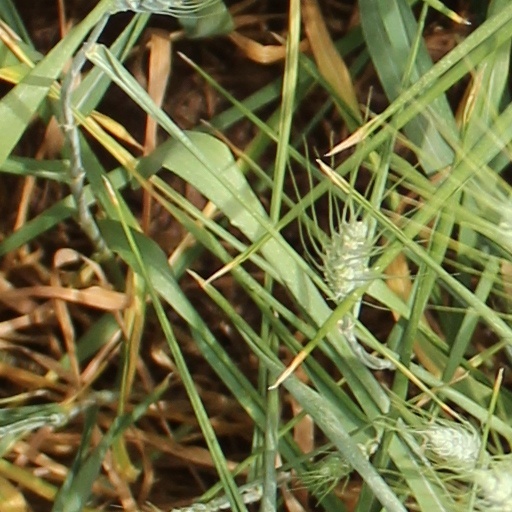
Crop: wheat